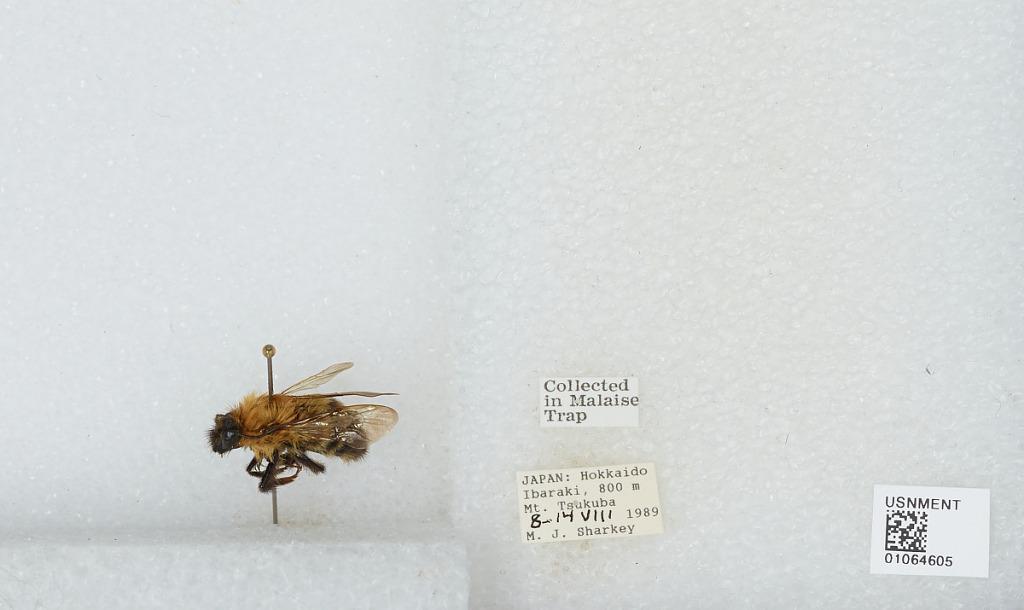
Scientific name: Bombus sp.
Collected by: M. Sharkey
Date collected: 1989-8-8
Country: Japan
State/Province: Hokkaido
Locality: Mt. Tsukuba, Ibaraki